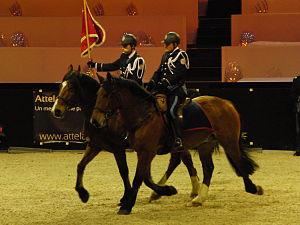
Deux Cobs normands montés par la police nationale - Salon du cheval de Paris 2009
Le Cob normand est une race de chevaux carrossiers « à deux fins », originaire de Basse-Normandie. Il est issu du carrossier normand du XIXᵉ siècle, cheval de traction légère croisé avec le trotteur Norfolk puis avec le Pur-sang. Il émerge en tant que race au début du XXᵉ siècle, et connaît une courte sélection pour les travaux agricoles, avant de participer à la formation du Selle français, race nationale destinée aux sports équestres. Son registre généalogique, créé en 1950, est remanié plusieurs fois. La race échappe à l'alourdissement général des chevaux de trait français destinés à la boucherie, grâce à son rôle de reproducteur pour le Selle français, en croisement avec le Pur-sang.